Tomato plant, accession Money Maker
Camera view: tilt-top (135 deg); turntable rotation: 0 degrees
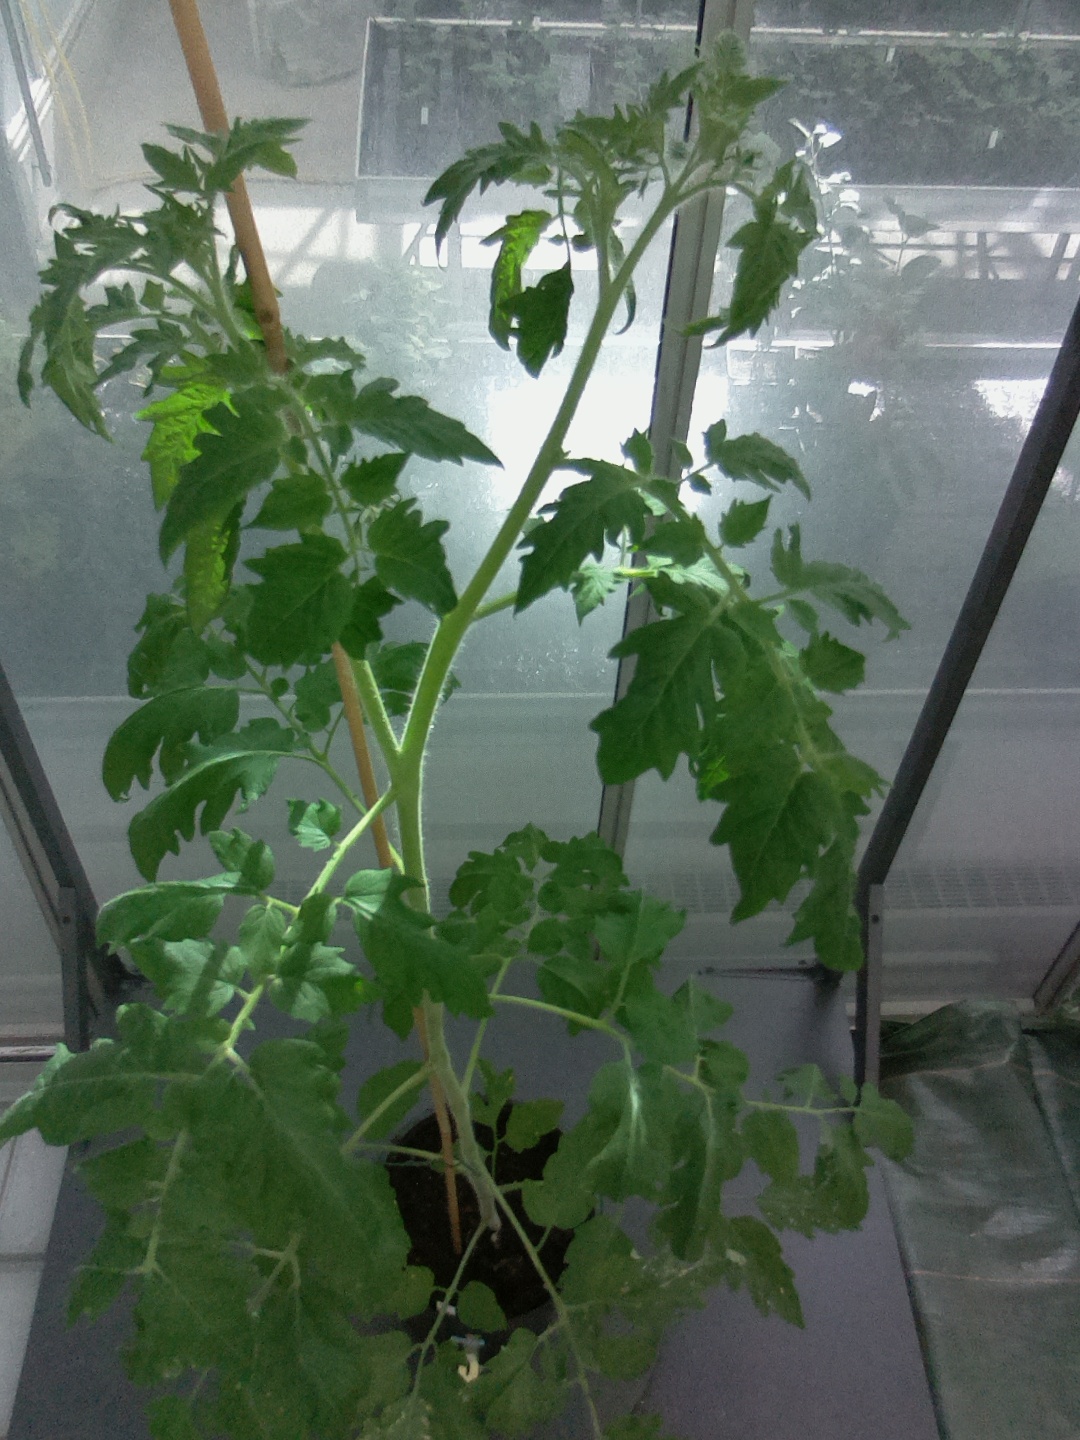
BBCH growth stage 61: 10%-20% of flowers open